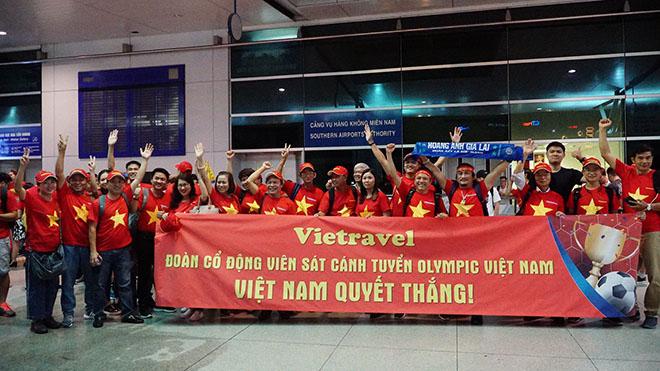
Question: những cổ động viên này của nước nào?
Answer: của nước việt nam